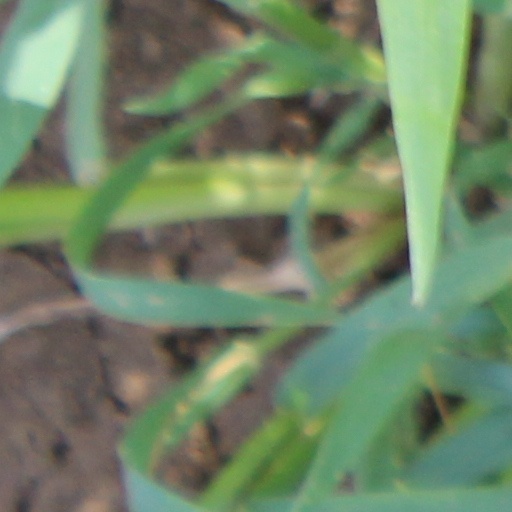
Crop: wheat